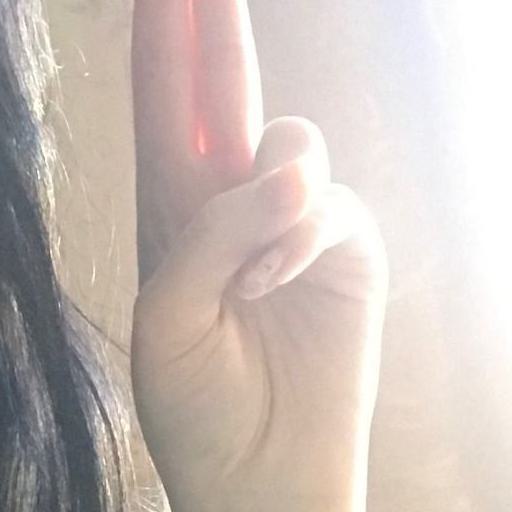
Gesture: two_up